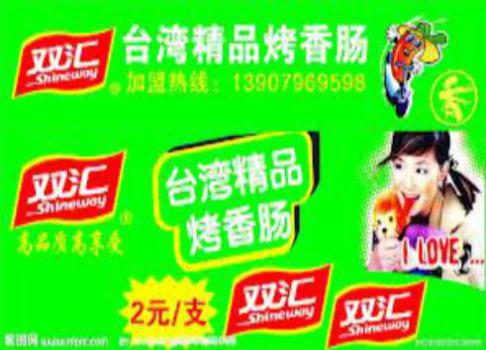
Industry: Food